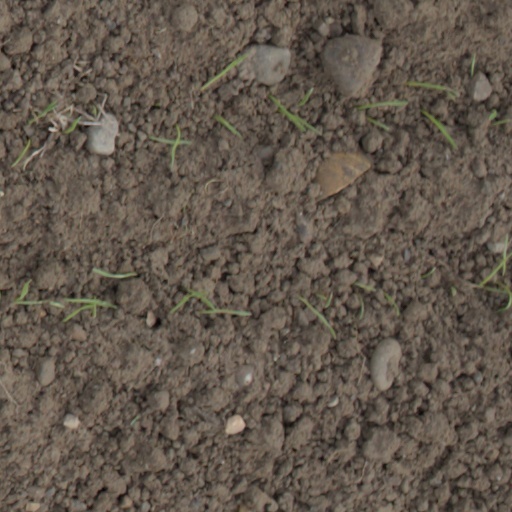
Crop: wheat